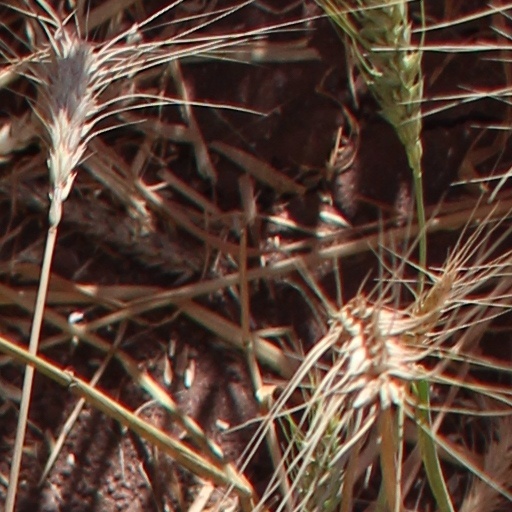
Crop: wheat